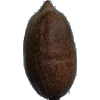
Label: nut_pecan